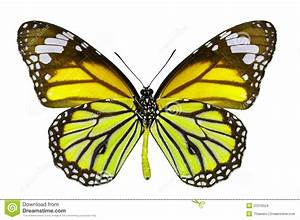
Label: butterfly